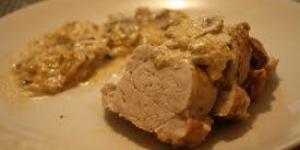
solomillo de cerdo con salsa de setas